Aleksandr Aleksandrov

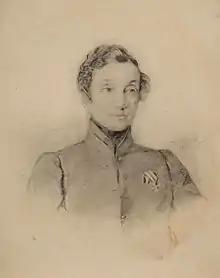
Portrait by Woldemar Hau, 1837

Alexander Andreevich Alexandrov (born Nadezhda Andreyevna Durova; September 17, 1783 – March 21, 1866) was a Russian cavalry soldier and writer who participated in the Napoleonic Wars. Alexandrov was assigned female at birth, but presented as a man for his entire adult life.